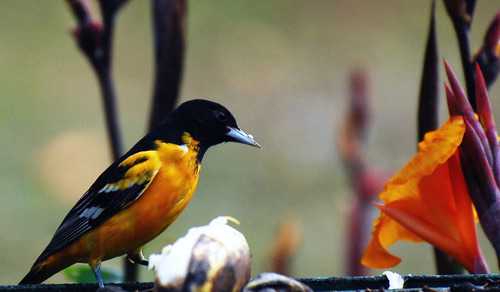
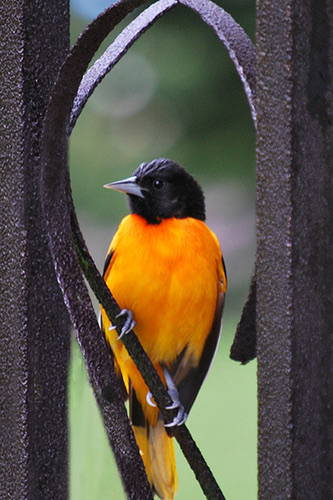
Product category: misc
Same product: yes